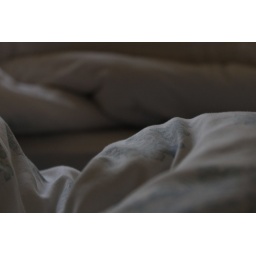
My bed at my grandparents house in Dublin